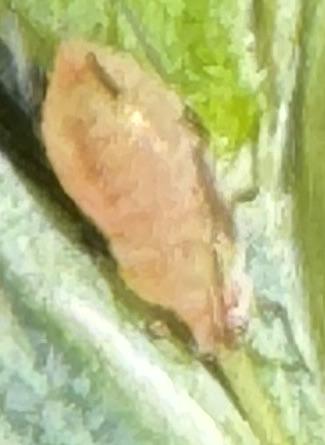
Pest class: english_grain_aphid